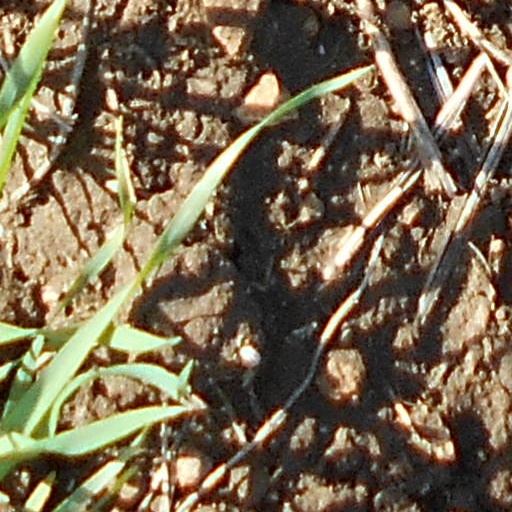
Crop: wheat